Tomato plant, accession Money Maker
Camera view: horizontal (90 deg, fisheye); turntable rotation: 60 degrees
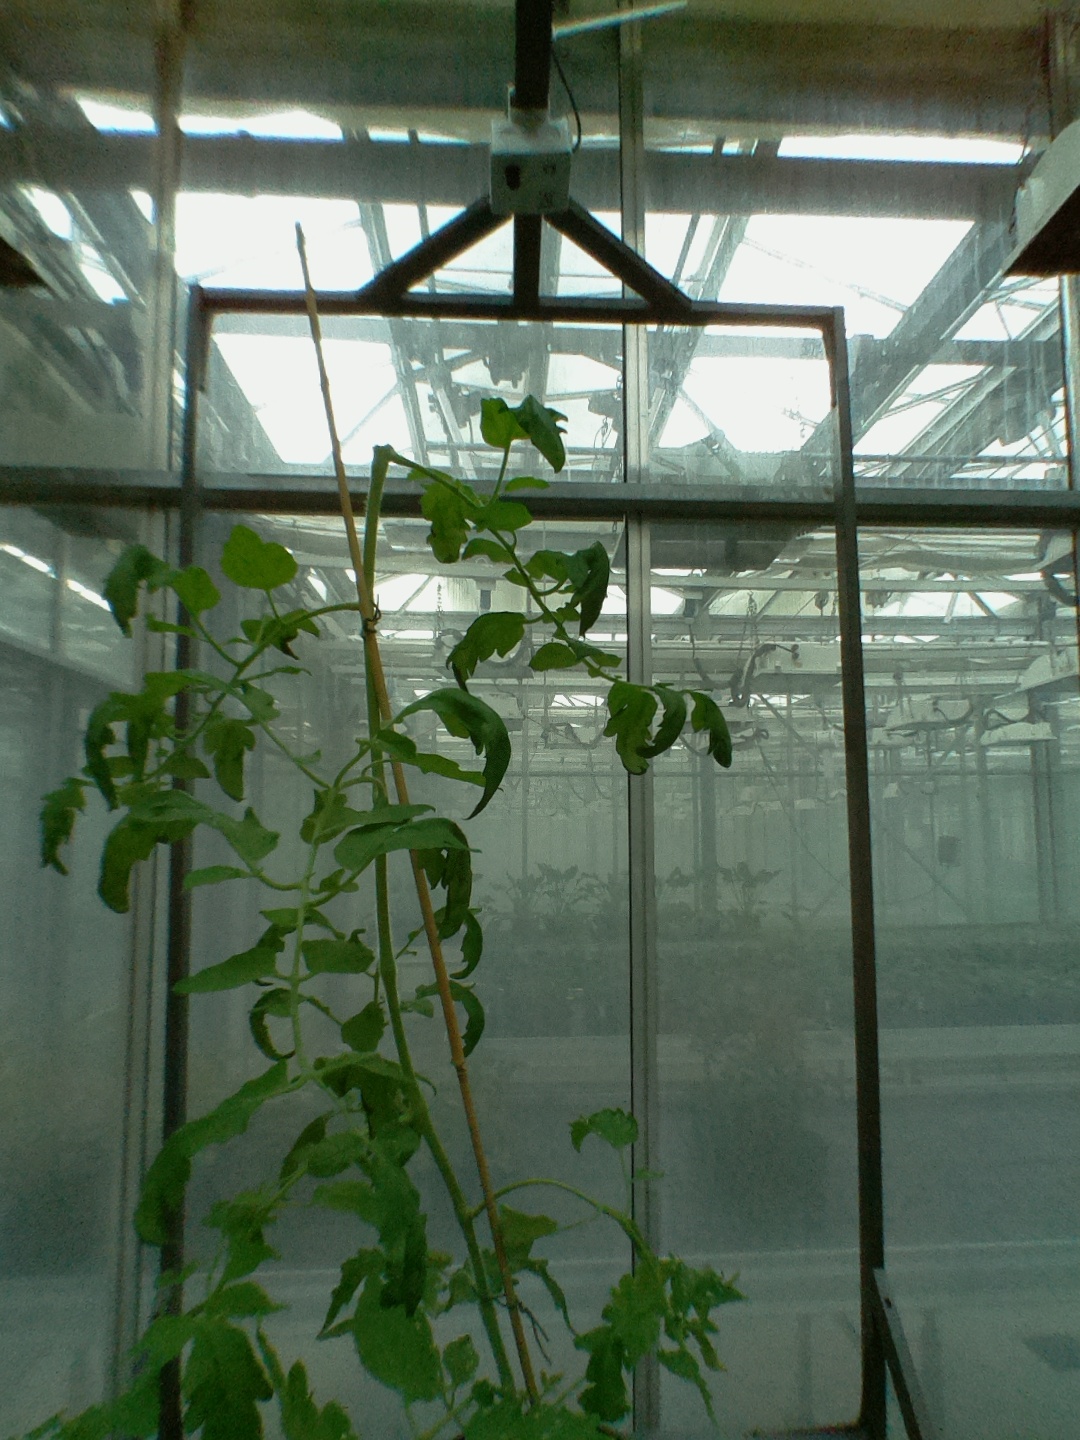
BBCH growth stage 52: 2 inflorescences visible